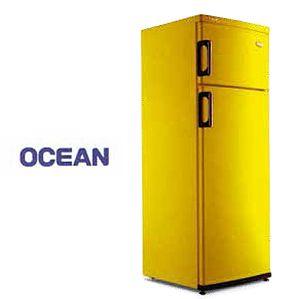
Luigi Nocivelli est un entrepreneur et un dirigeant d’entreprise italien. De 1988 à 2002, il a été membre du conseil d’administration de la Banca Lombarda.